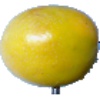
Label: Maracuja 1